1984 Winter Olympics

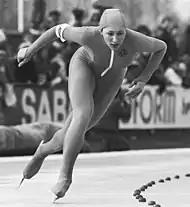
Karin Enke (pictured in 1983) won four medals in Sarajevo.

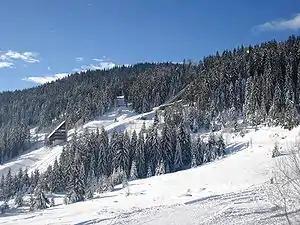
The ski jumping hills of Mount Igman

In 1978, the Sarajevo region had an artificial ice rink, a few cross-country ski trails and biathlon and alpine ski slopes. Most of the facilities remained to be built. The construction of the new venues began in the summer of 1979 and was completed in December 1982, which made it possible to organize 31 national and international test events during the pre-Olympic period. All the events took place in Sarajevo or at the neighbour resorts in the Dinaric Alps located less than 25 kilometers from the city's downtown.